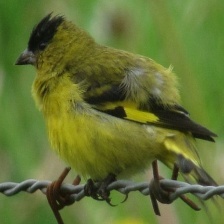
Species: ANDEAN SISKIN
Scientific name: SPINUS SPINESCENS